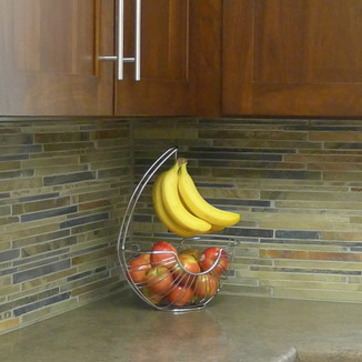
Material: food